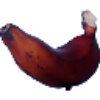
Label: red_banana